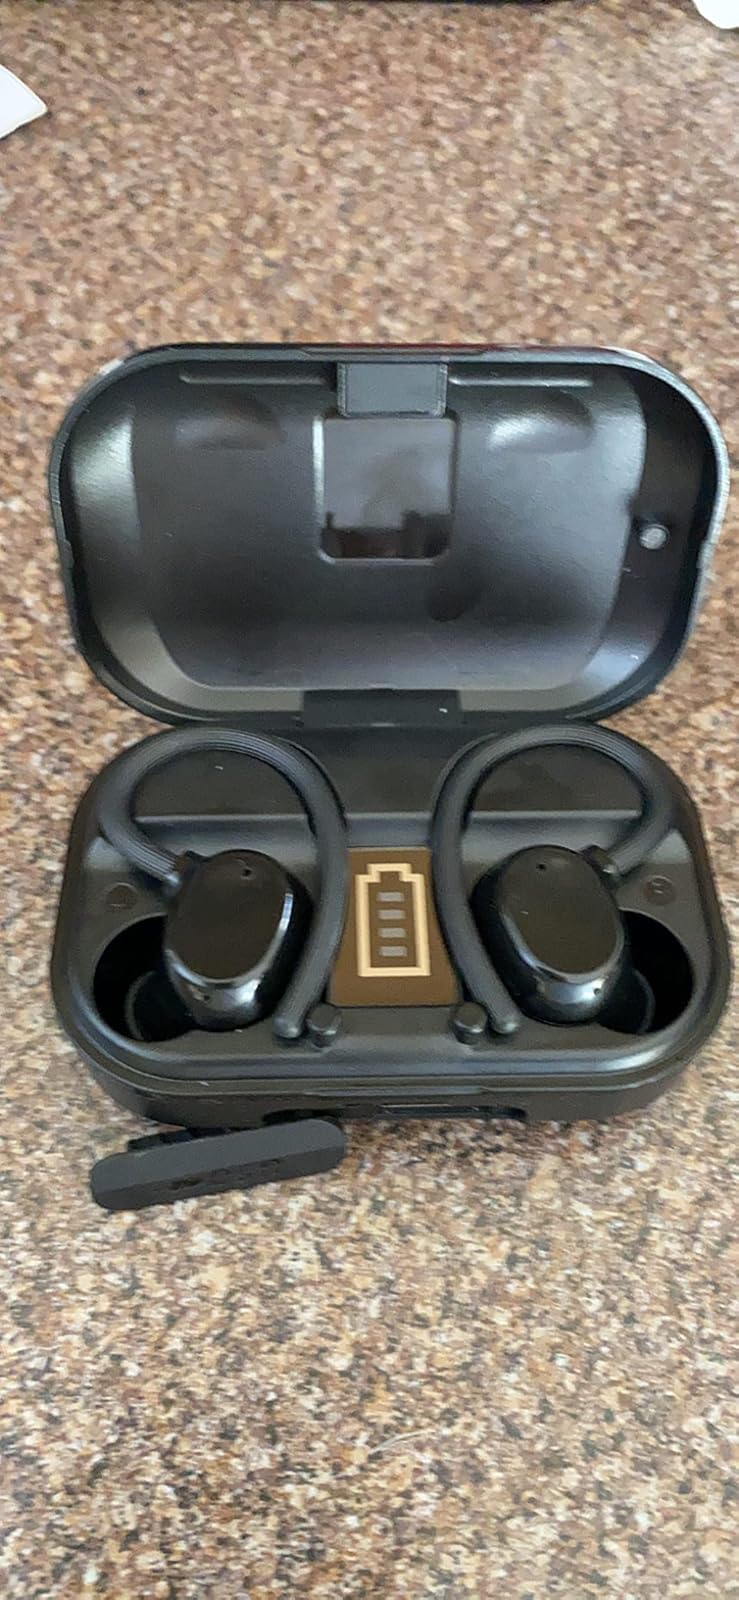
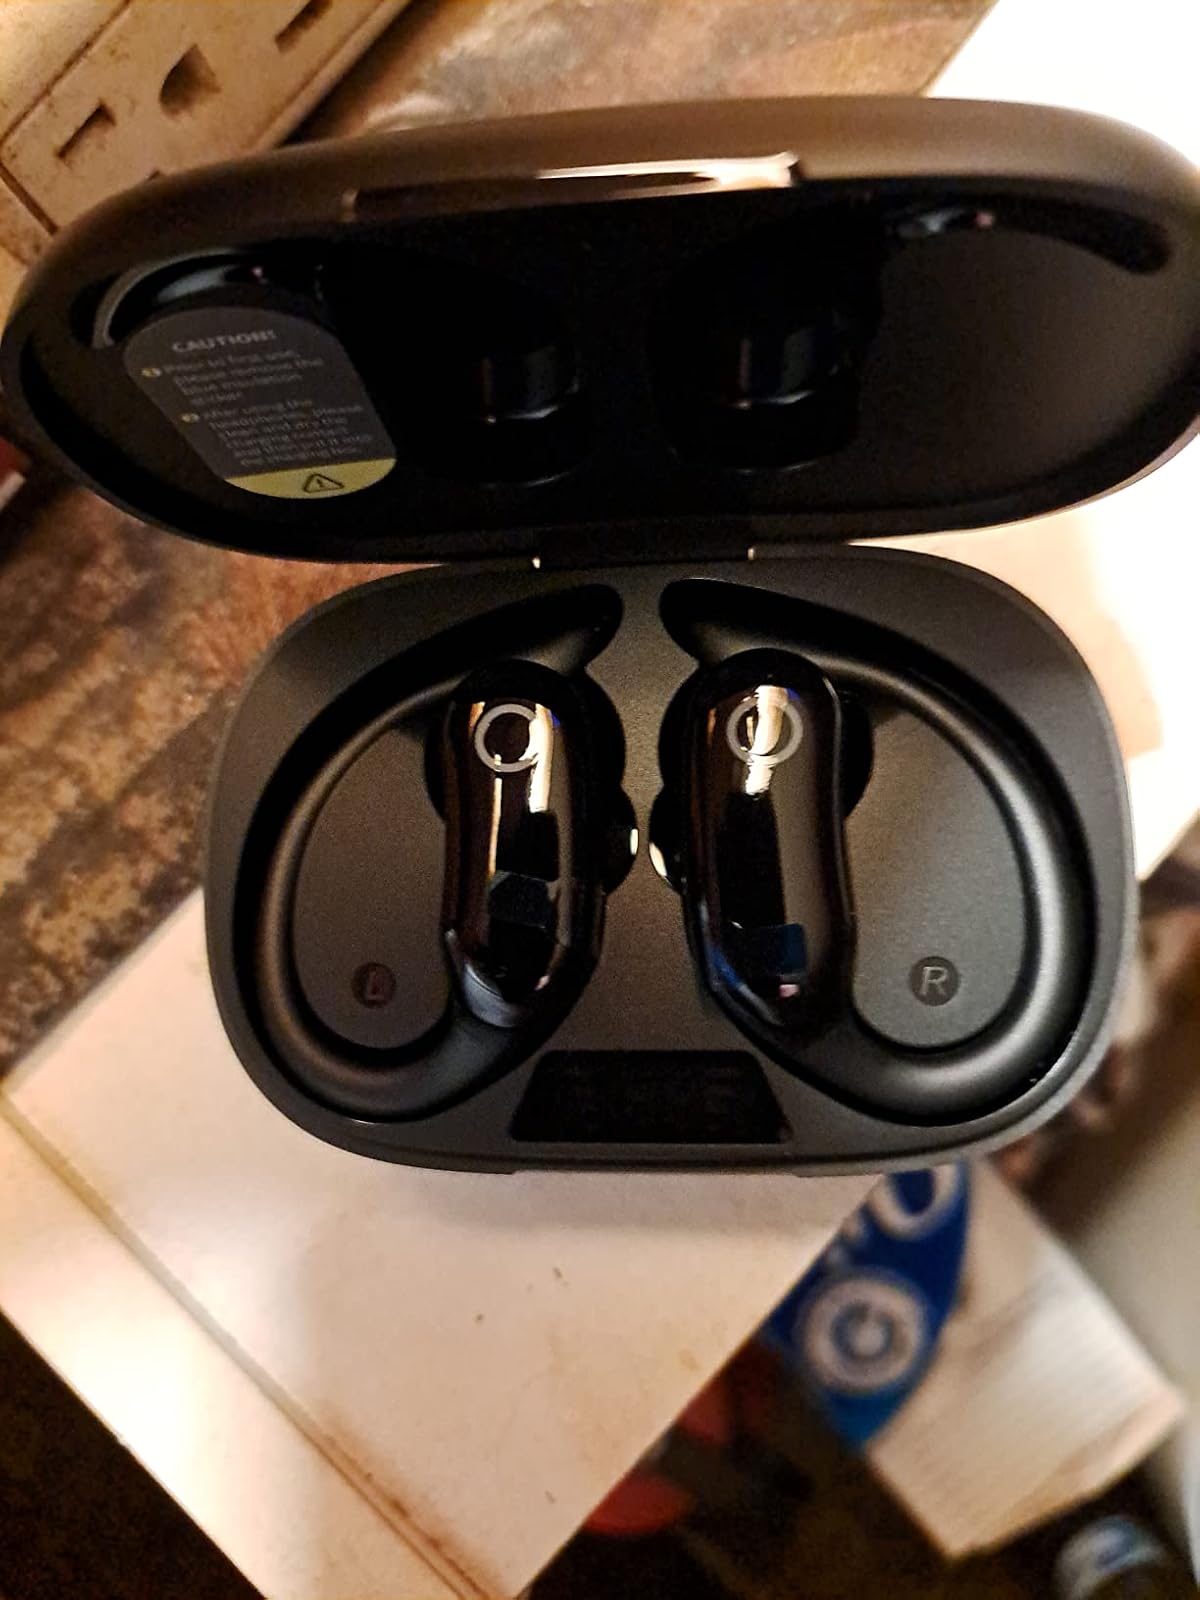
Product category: earbuds
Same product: no